Answer in natural language. Which point is closer to the camera taking this photo, point B  or point C? Choose between the following options: C or B
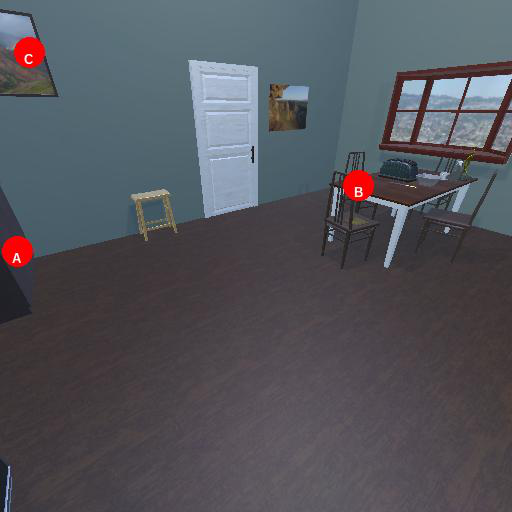
<answer>C</answer>